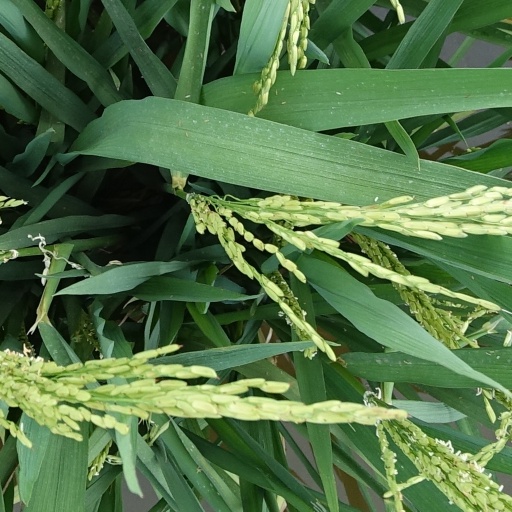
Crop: rice